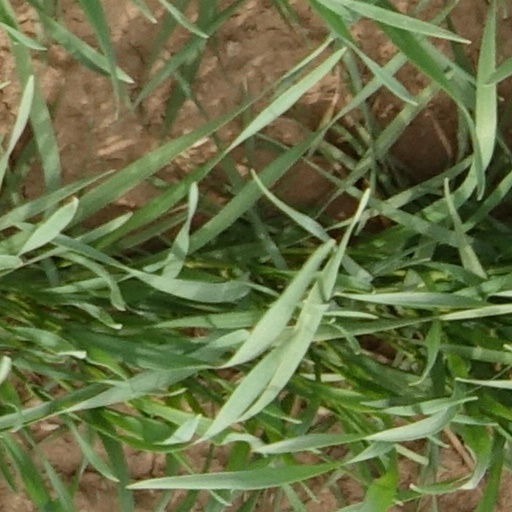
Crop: wheat